Joaquín Beunza Redín

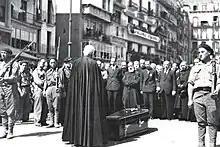
Beunza's funeral, Pamplona

In 1935 the Navarrese Comisión Gestora was replaced by Diputación, the first one elected during the republican era. In early 1936 the new self-government restored Consejo Foral Administrativo and appointed Beunza as its member. Some members of CFA – Beunza and numerous Carlists included - floated the idea of Navarre as an autonomous region, though 3 other groups opposed the project: some ("") viewed it as impediment on path towards a future joint Basque-Navarrese autonomy, some (Frente Popular Navarro) were anxious that left-wing forces in the province would be left on their own, and some ("Diario de Navarra") perceived it as incompatible with genuine fueros. Eventually supporters of the project prevailed and in May 1936 Beunza – among 3 other representatives – was once again sent to the capital to mediate between Pamplona and Madrid.